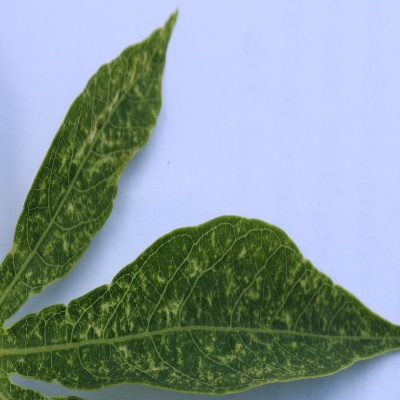
Crop: Cassava
Condition: green mite